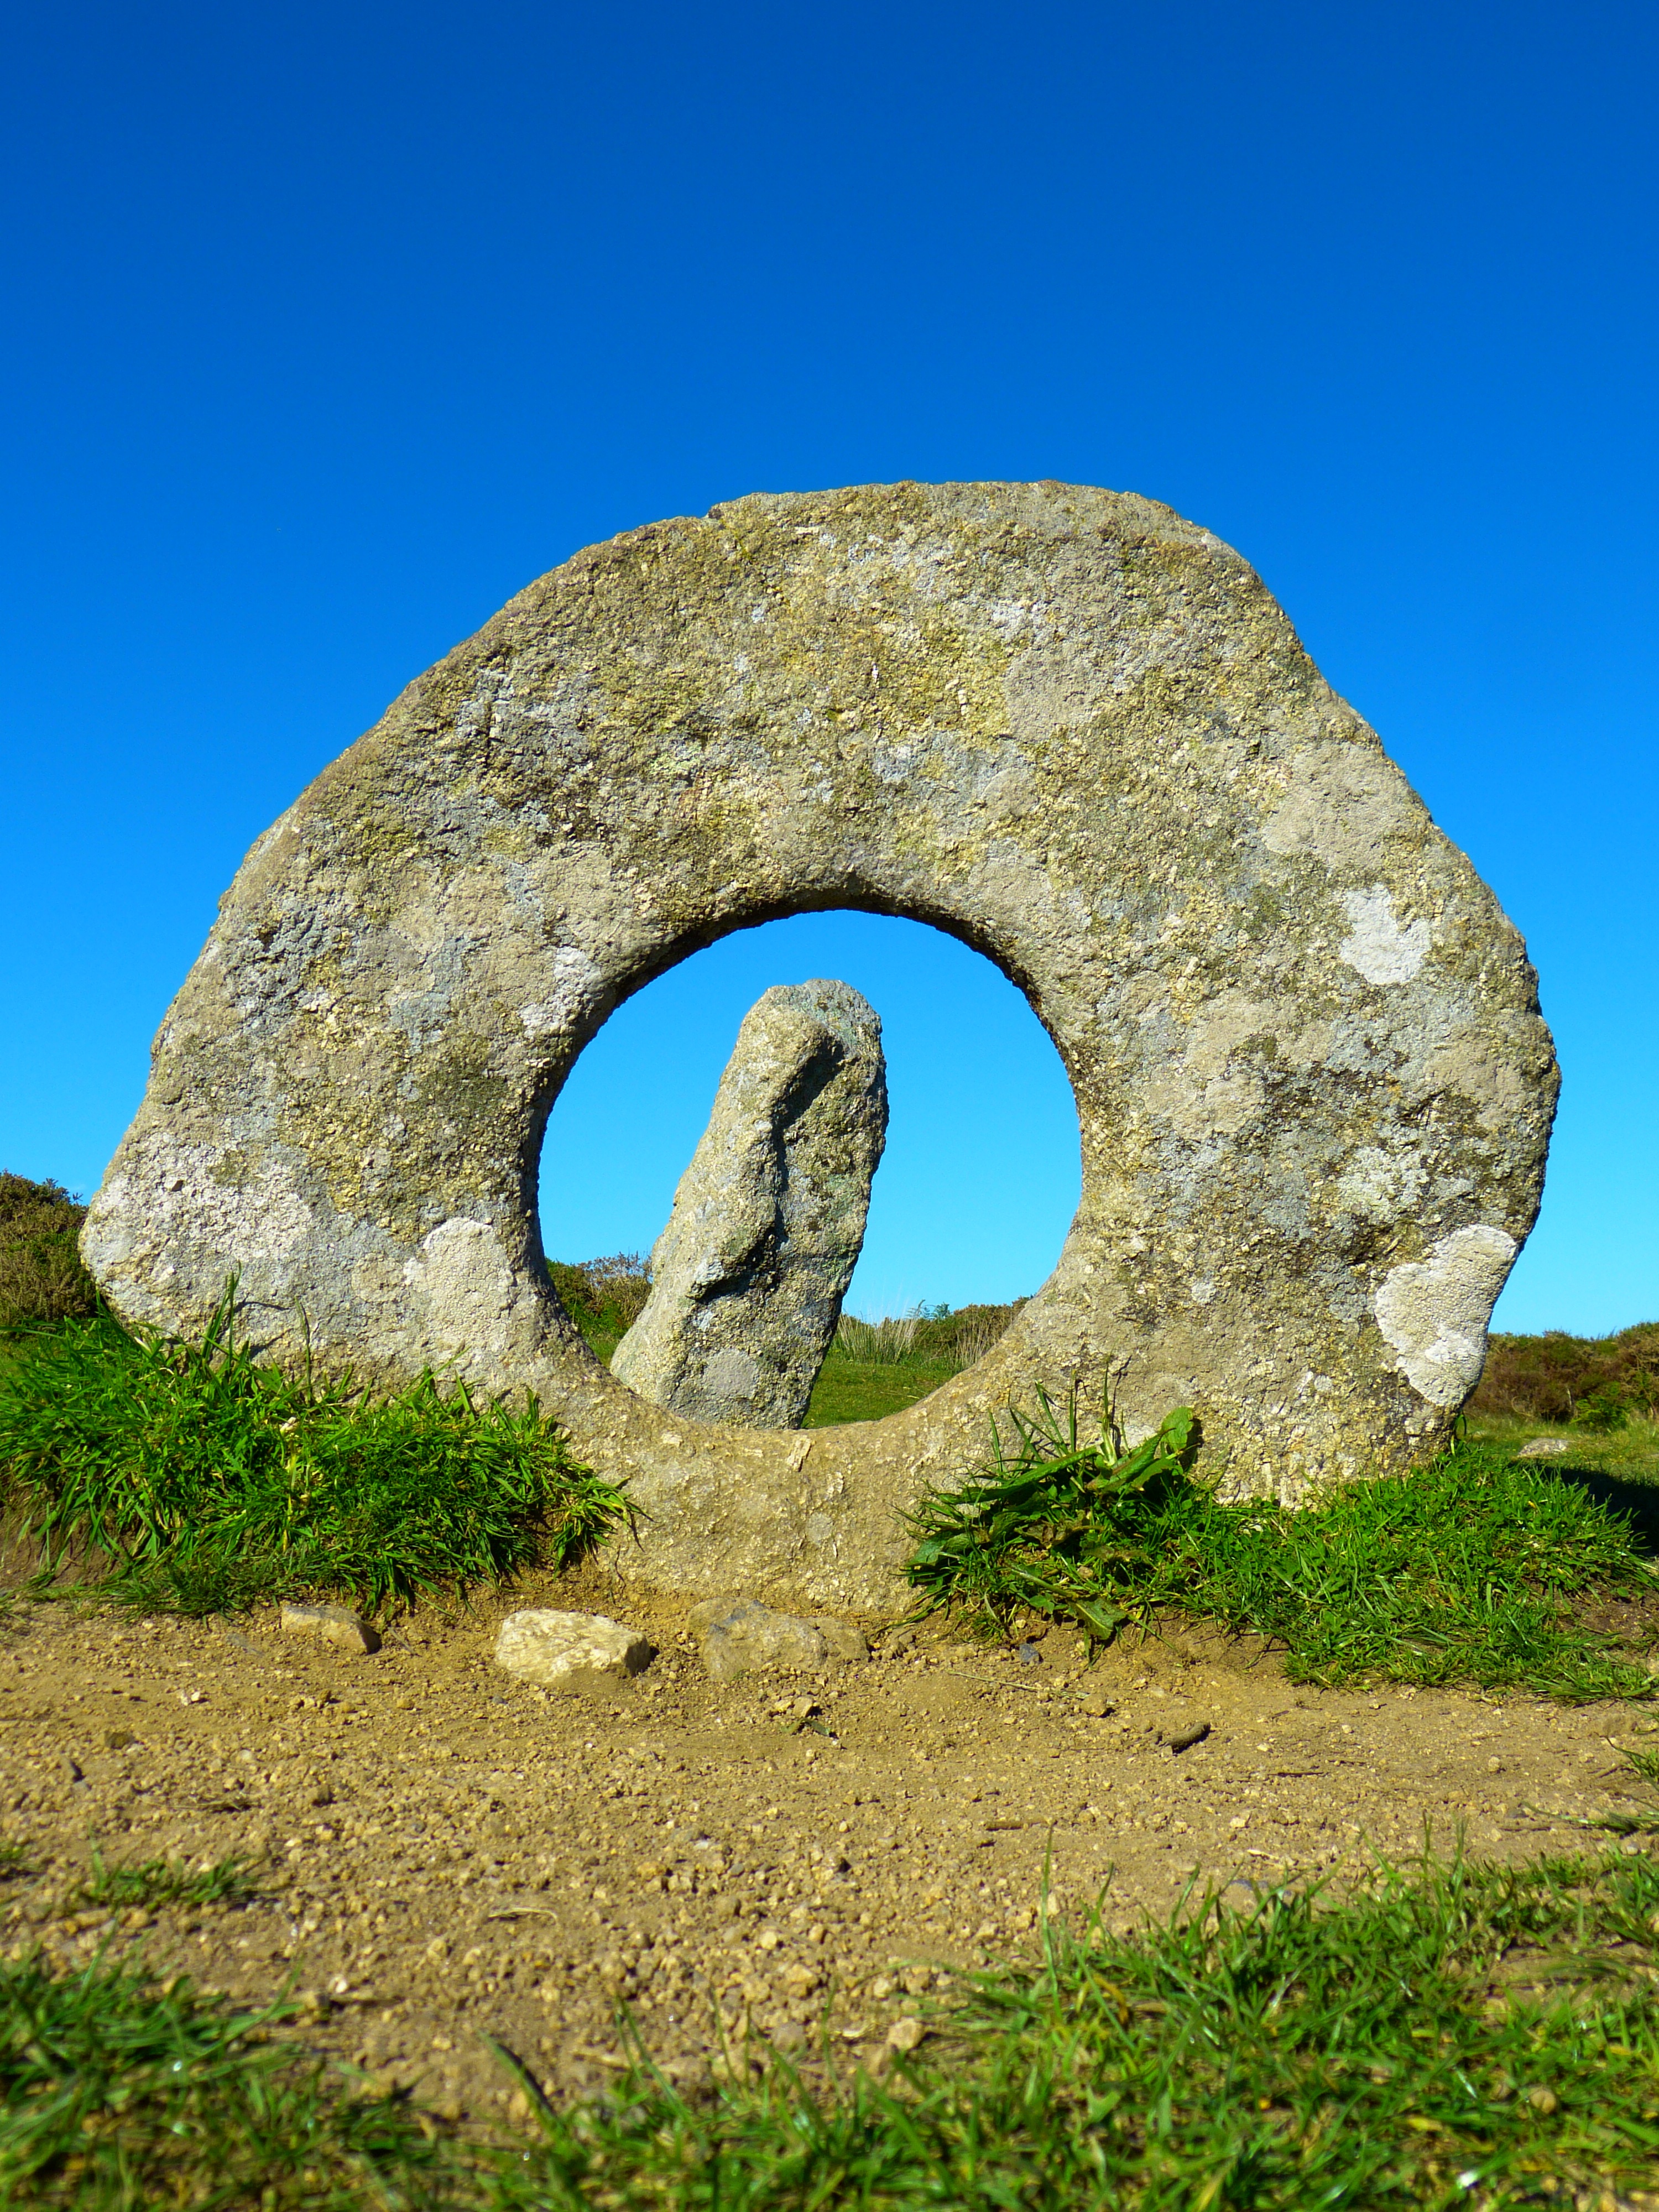
sea, rock, hill, monument, formation, arch, landmark, brick, sculpture, ruins, granite, cornwall, megalith, south gland, ancient history, menhir, men an tol, megalithformation, crick stone, devil's eye